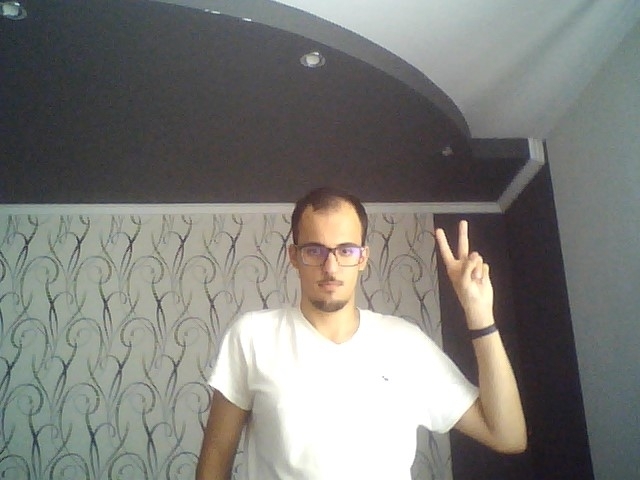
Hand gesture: peace